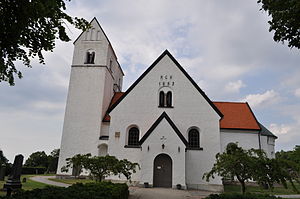
Färlöv
Färlövs kirke
Färlöv er en by i Kristianstads kommune i Skåne Län i Sverige. Byen har 1.026 indbyggere.